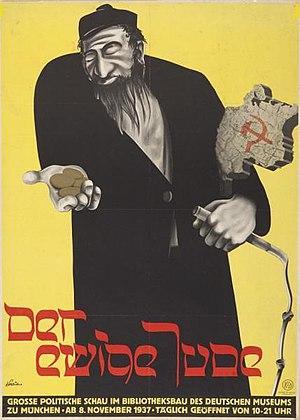
L’antisémitisme est le nom donné de nos jours à la discrimination et à l'hostilité manifestées à l'encontre des Juifs en tant que groupe ethnique, religieux ou supposément racial.